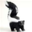
Label: skunk